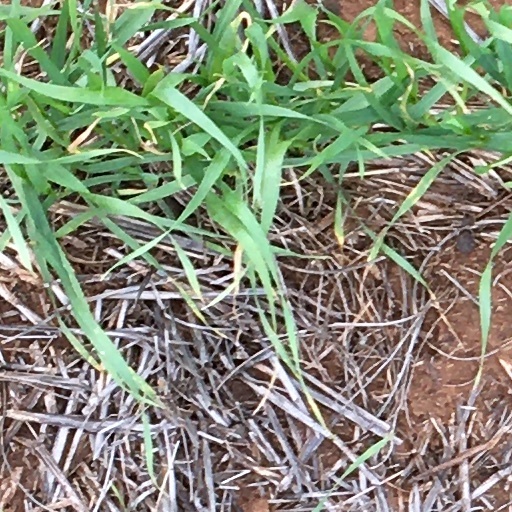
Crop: wheat